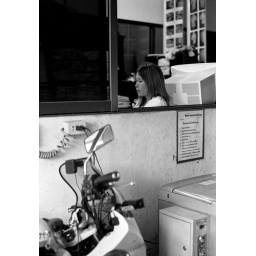
woman in window with police motorcycle - Samut Prakhan, Thailand